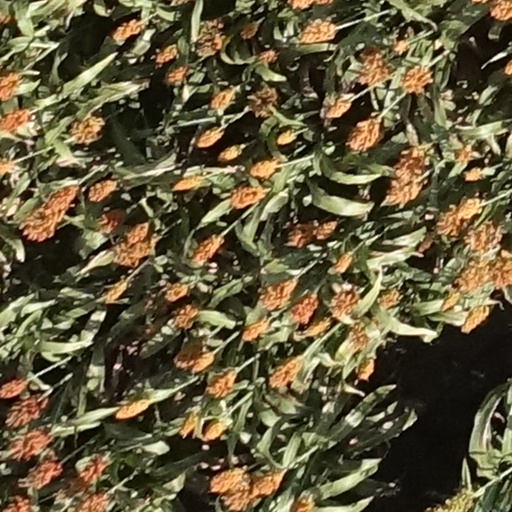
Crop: sorghum